4th Lancashire Artillery Volunteers

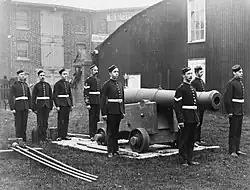
Volunteer artillery with a converted RML 64-pdr in 1895.

The 4th Lancashire AVC began their gun drill using chairs, a stove-pipe and mops, then graduated to wooden models. In September 1861 the War Office (WO) ordered that the unit should be issued with eight 24-pounder guns. These weapons were unserviceable and apparently did not arrive until a year later. The WO refused to supply traversing platforms, so Major George Melly (who became CO in 1863) had two guns mounted on sliding carriages and traversing platforms, and presented them to the unit. An organisation called the Mount Vernon Green Syndicate provided money for the unit to purchase four brass 9-pounder field guns, without carriages or limbers. Equipment varied during the corps' history: in 1878 it had eight 24-pdr and two 32-pdr smooth-bore muzzle-loading (SBML) guns on upright carriages, and one 40-pdr Armstrong rifled breech-loader (RBL). In 1885 it possessed an additional 64-pdr rifled muzzle-loader (RML) converted from a bored-out 8-inch gun and fitted with an inner 'A' tube.